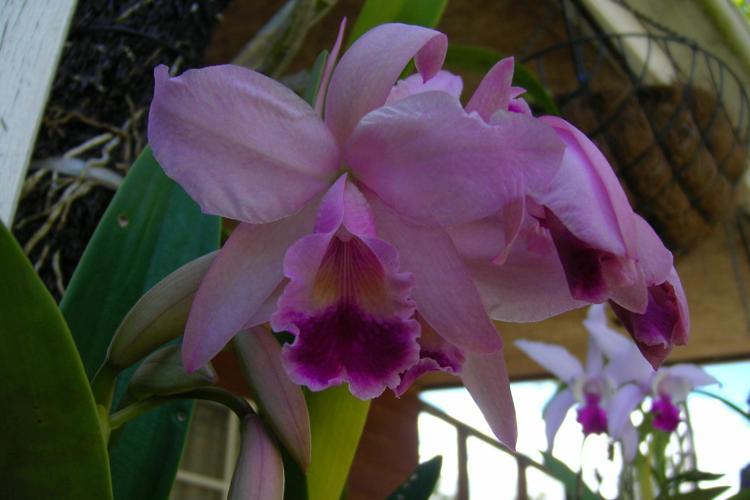
Label: ruby-lipped cattleya